Tamil Nadu

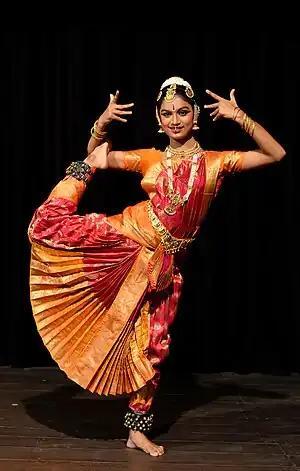
The classical dance Bharatanatyam is one of the oldest dance forms of India

Tamil women traditionally wear a "sari", a garment that consists of a drape varying from in length and in breadth that is typically wrapped around the waist, with one end draped over the shoulder, baring the midriff, as according to Indian philosophy, the navel is considered as the source of life and creativity. Ancient Tamil poetry such as the "Cilappadhikaram", describes women in exquisite drapery or sari. Women wear colourful silk saris on special occasions such as marriages. The men wear a "dhoti", a long, white rectangular piece of non-stitched cloth often bordered in brightly coloured stripes. It is usually wrapped around the waist and the legs and knotted at the waist. A colourful "lungi" with typical batik patterns is the most common form of male attire in the countryside. People in urban areas generally wear tailored clothing, and western dress is popular. Western-style school uniforms are worn by both boys and girls in schools, even in rural areas. The Kanchipuram silk sari is a type of silk sari made in the Kanchipuram region in Tamil Nadu and these saris are worn as bridal and special occasion saris by most women in South India. It has been recognized as a Geographical indication by the Government of India in 20052006. Kovai Cora is a type of cotton sari made in the Coimbatore.